Ortega (grape)

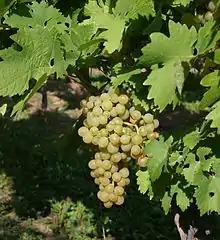

Ortega is a grape variety used for white wine. It was created in 1948 by Hans Breider at the "Bayerischen Landesanstalt für Wein-, Obst- und Gartenbau" in Würzburg and was released with varietal protection in 1981. It is a cross between Müller-Thurgau and Siegerrebe. Breider chose to name the variety in honour of the Spanish poet and philosopher José Ortega y Gasset.